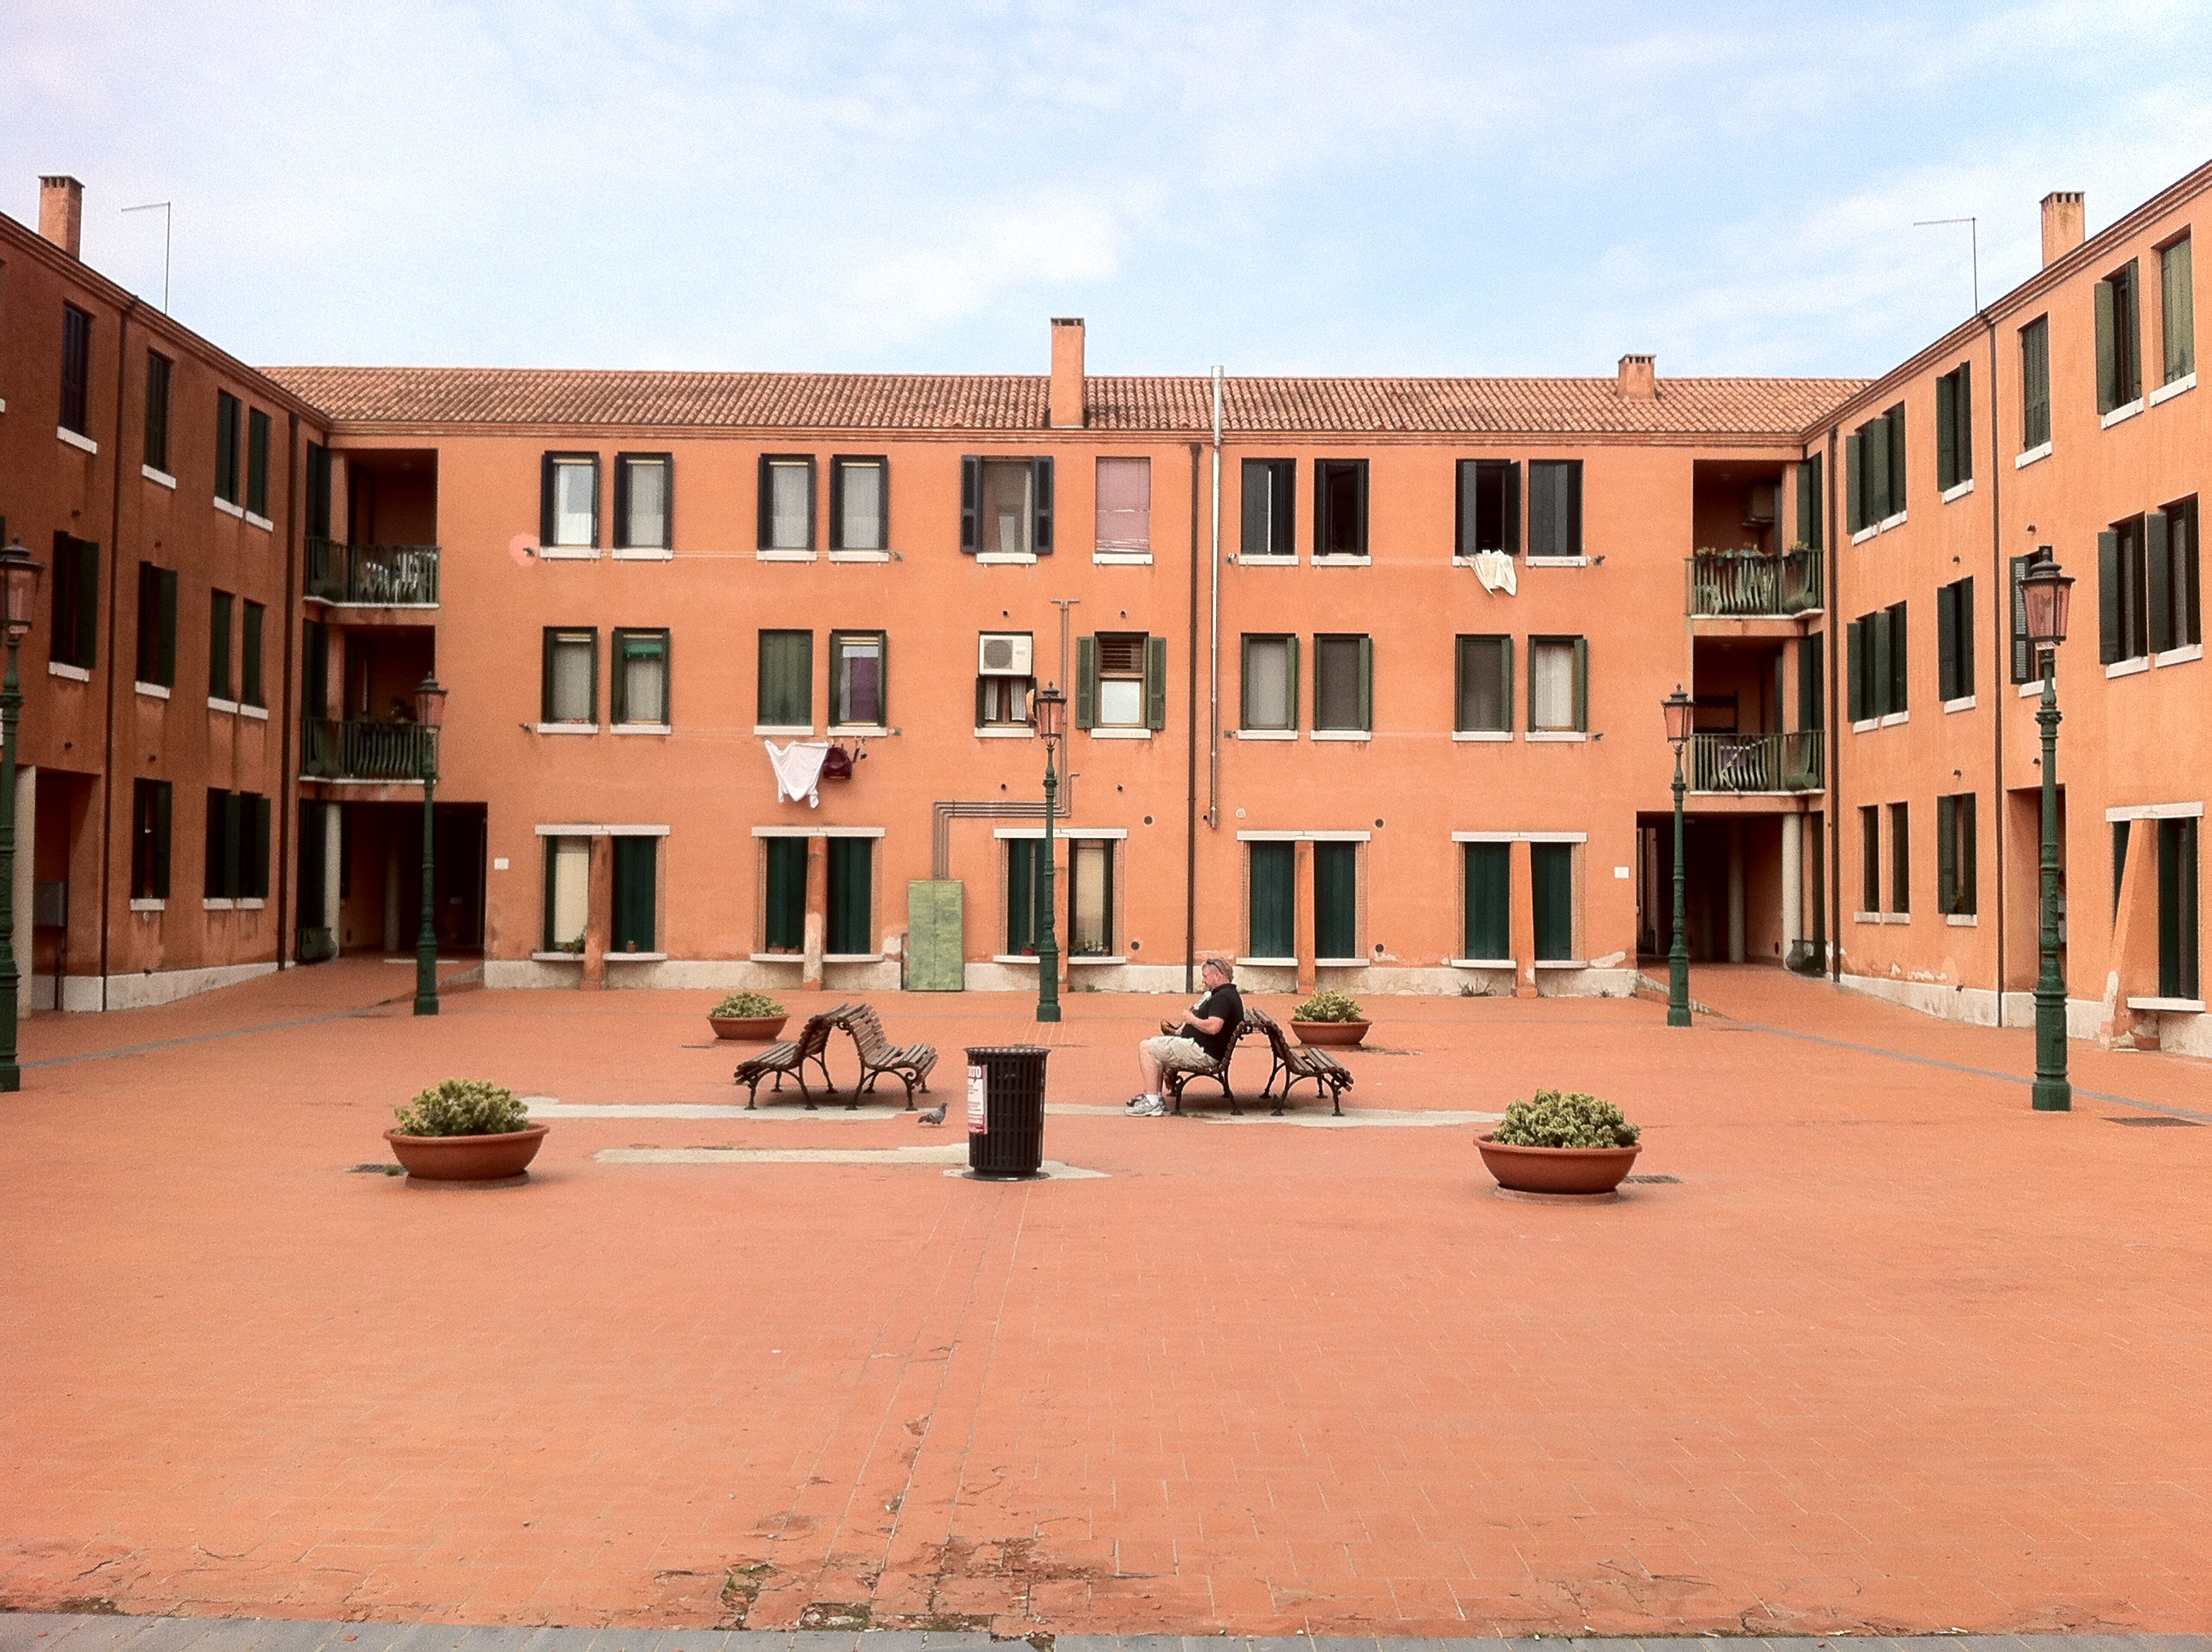
architecture, town, building, home, downtown, red, plaza, italy, facade, brick, apartment, courtyard, veneto, school, town square, estate, murano, neighbourhood, residential area